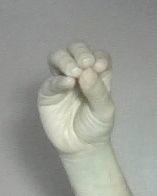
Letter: ha